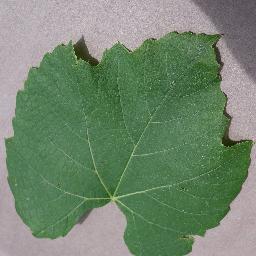
Label: Grape___healthy